HMS Thunderer (1872)

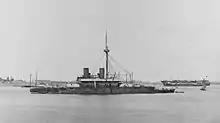
"Thunderer" at anchor, before 1879

"Thunderer", the fifth ship of her name to serve in the Royal Navy, was laid down on 26 June 1869 at Pembroke Dockyard, Wales. Construction was subsequently halted for a time in 1871 to modify the ship to improve her stability and buoyancy by extending the breastwork to cover the full width of the hull which increased the ship's freeboard amidships and provided additional accommodation for the crew. The ship was launched on 25 March 1872 by Mrs. Mary Meyrick, wife of Thomas Meyrick, MP. Two years later she was transferred to Portsmouth Dockyard to finish fitting out.